Mardin Province

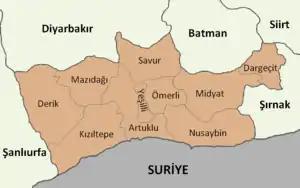
Mardin district locations

Mardin Province is a linguistically, ethnically and religiously diverse province. The dominant ethnic groups are Arabs, Assyrians, and Kurds, of which Kurds constitute a majority. Other minor groups include Armenians, Chechens and Turks, while Jews lived in the area before migrating to Israel around 1948. The Chechens settled in the region during the Russo-Turkish War in 1877/1878.